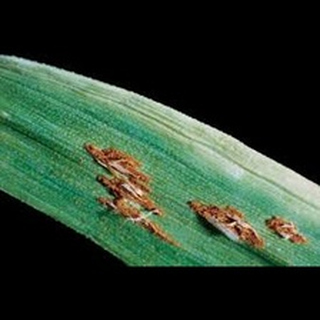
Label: wheat_leaf_blight